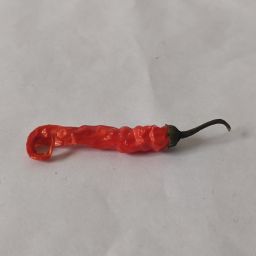
Crop: Chile Pepper
Quality: Dried